Louis César, Count of Vexin

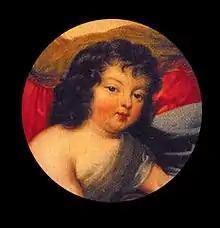
Vexin, ca. 1675

Louis César de Bourbon, "Légitimé de France", Count of Vexin (Génitoy, 20 June 1672 – Paris, 10 January 1683) was a son of Louis XIV of France and his mistress Madame de Montespan. He was the Abbot of Saint-Denis and of Saint-Germain-des-Prés.